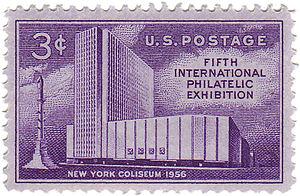
Le New York Coliseum a été un centre de congrès qui se tenait sur Columbus Circle, dans la ville de New York de 1956 à 2000. Il a été conçu par les architectes Léon et Lionel Levy dans un style international modifié, et comprenait à la fois un bâtiment bas avec un espace d'exposition et un immeuble de bureaux de 26 étages.